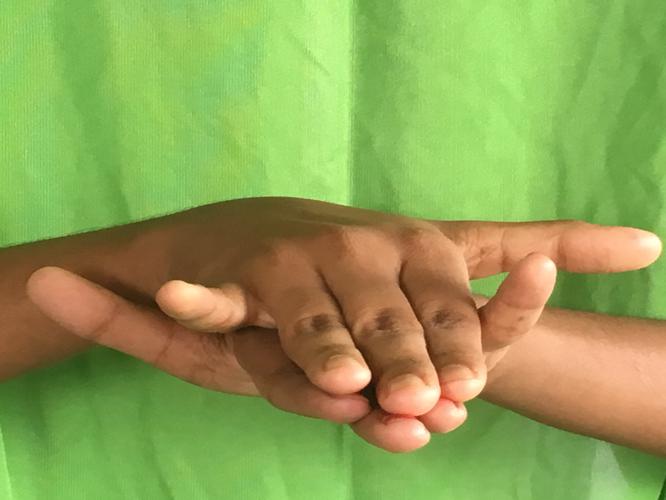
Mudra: Varaha
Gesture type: double_hand